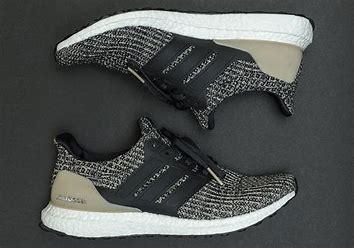
Brand: Adidas
Model: Ultra Boost 4